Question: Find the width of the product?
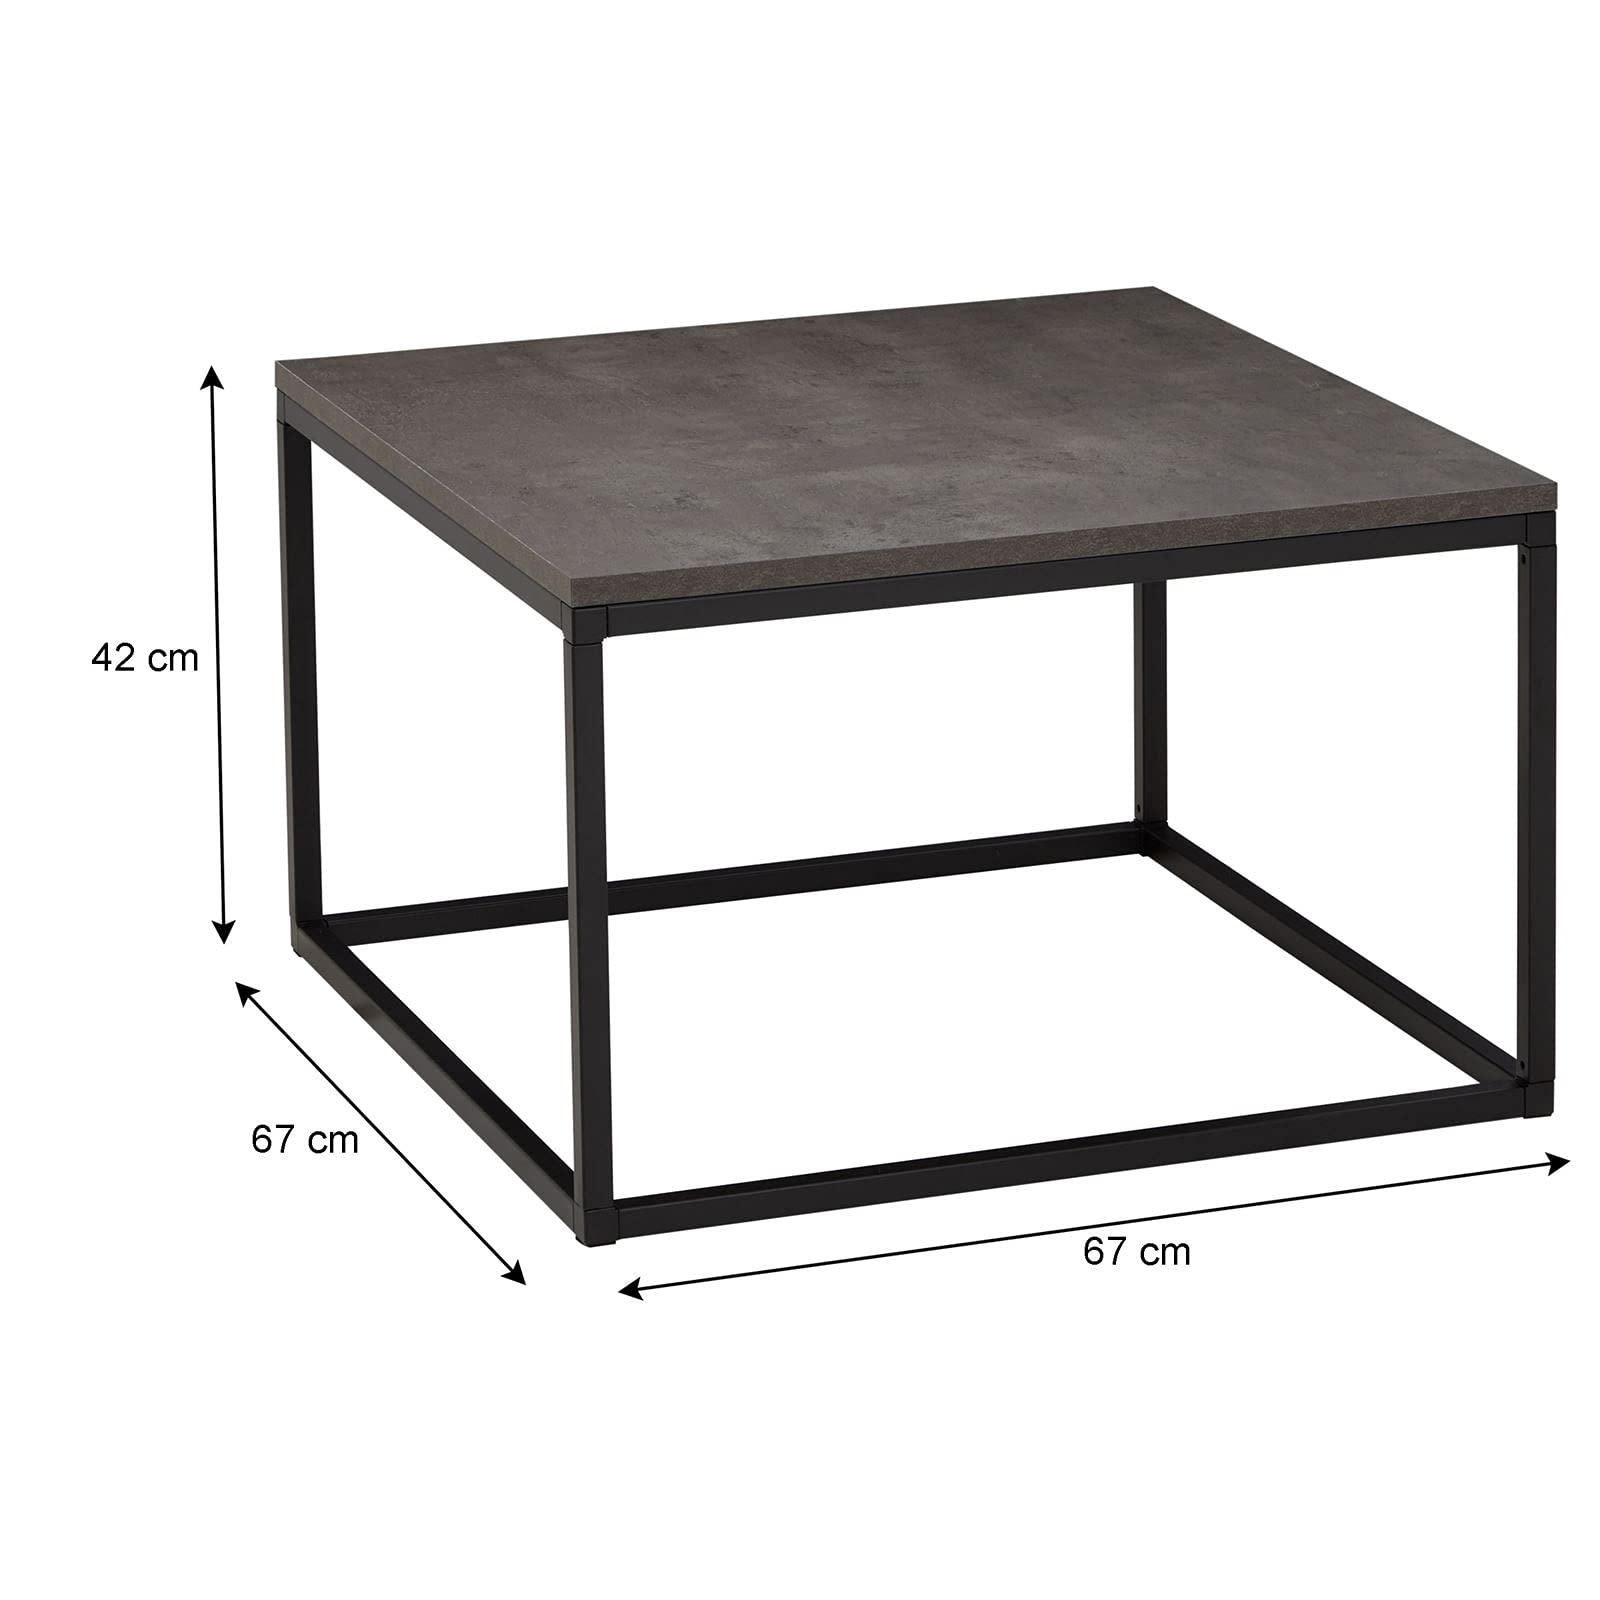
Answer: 67.0 centimetre